Mythic Quest

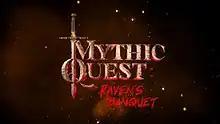
Season 1 title card

Mythic Quest (known as Mythic Quest: Raven's Banquet for its first season) is an American comedy television series created by Charlie Day, Megan Ganz, and Rob McElhenney for Apple TV+. The series premiered on February 7, 2020, and follows a fictional video game studio that produces a popular MMORPG called "Mythic Quest".